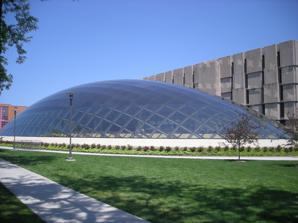
Building: Joe and Rika Mansueto Library
Country: United States of America
Year built: 2011
University of Chicago library Joe and Rika Mansueto Library Mansueto Library 41°47′31″N 87°36′03″W / 41.7919°N 87.6009°W / 41.7919; -87.6009 Location Hyde Park, Chicago , United States Type Academic library Established 2011 ( 2011 ) Branch of University of Chicago Library Collection Items collected Books , journals , newspapers , magazines , sound and music recordings , maps , prints , drawings and manuscripts Size 3.5 million (capacity) Access and use Members 33,000 Other information Director Torsten Reimer Website mansueto.lib.uchicago.edu References: www.lib.uchicago.edu The Joe and Rika Mansueto Library is a storage library of the University of Chicago Library . It has a capacity of 3.5 million volumes under an elliptical dome . It was designed by Helmut Jahn , and was named after alumni Joe Mansueto and Rika Mansueto. History and construction Mansueto Library, designed by Chicago-based architect Helmut Jahn , consists of a glass-domed reading room, above high-density closed bookstacks which can be accessed through an automated storage and retrieval system. The physical retrieval is carried out by multiple robotic cranes, averaging about three minutes per retrieval. Mansueto allows the university to maintain the vast majority of its library holdings on campus in a centrally located facility, while creating space to accommodate new acquisitions for approximately 20 years. Planning for the library grew out of studies beginning in 2003 by a faculty task force, because other campus libraries, primarily the Regenstein Library , were running out of space for new books. In 2005, the board of trustees approved building a high-density storage facility next to the Regenstein building. The choice of Helmut Jahn was made in February 2006. Construction began in 2008, and the building was dedicated in late 2011. Reception Mansueto Library received several architectural accolades in the years following its dedication. Among these was a Distinguished Building Award from the American Institute of Architects Chicago Chapter in 2011. The library also earned second place in the First Baku International Architectural Competition, and was a finalist for the Chicago Building Congress New Construction award and the libraries category of the Architizer A+ Awards. Beyond the original purpose of aiding in research endeavors, Mansueto has earned a place in the collegiate community of the University of Chicago through the attention it has drawn from those within the university and beyond. In 2013, the makers of the film Divergent , interested in the unique glass design of the library, used Mansueto in a scene of the futuristic dystopian film, allowing select undergraduates to take part in the process. The library has also been a part of a handful of items within the University of Chicago Scavenger Hunt , better known amongst the faculty and students as Scav. These aspects of Mansueto have made it one of the staples of the many tours the university gives to its prospective students, establishing the library as a common representative of the university. Figures View from inside the library Figures on the construction of the library: Height of the dome at the highest point: 35 feet Length: 240 feet Width: 120 feet Storage capacity: 3.5 million volumes North American libraries with larger automated storage and retrieval systems: 0 Typical book retrieval time: 5 minutes References